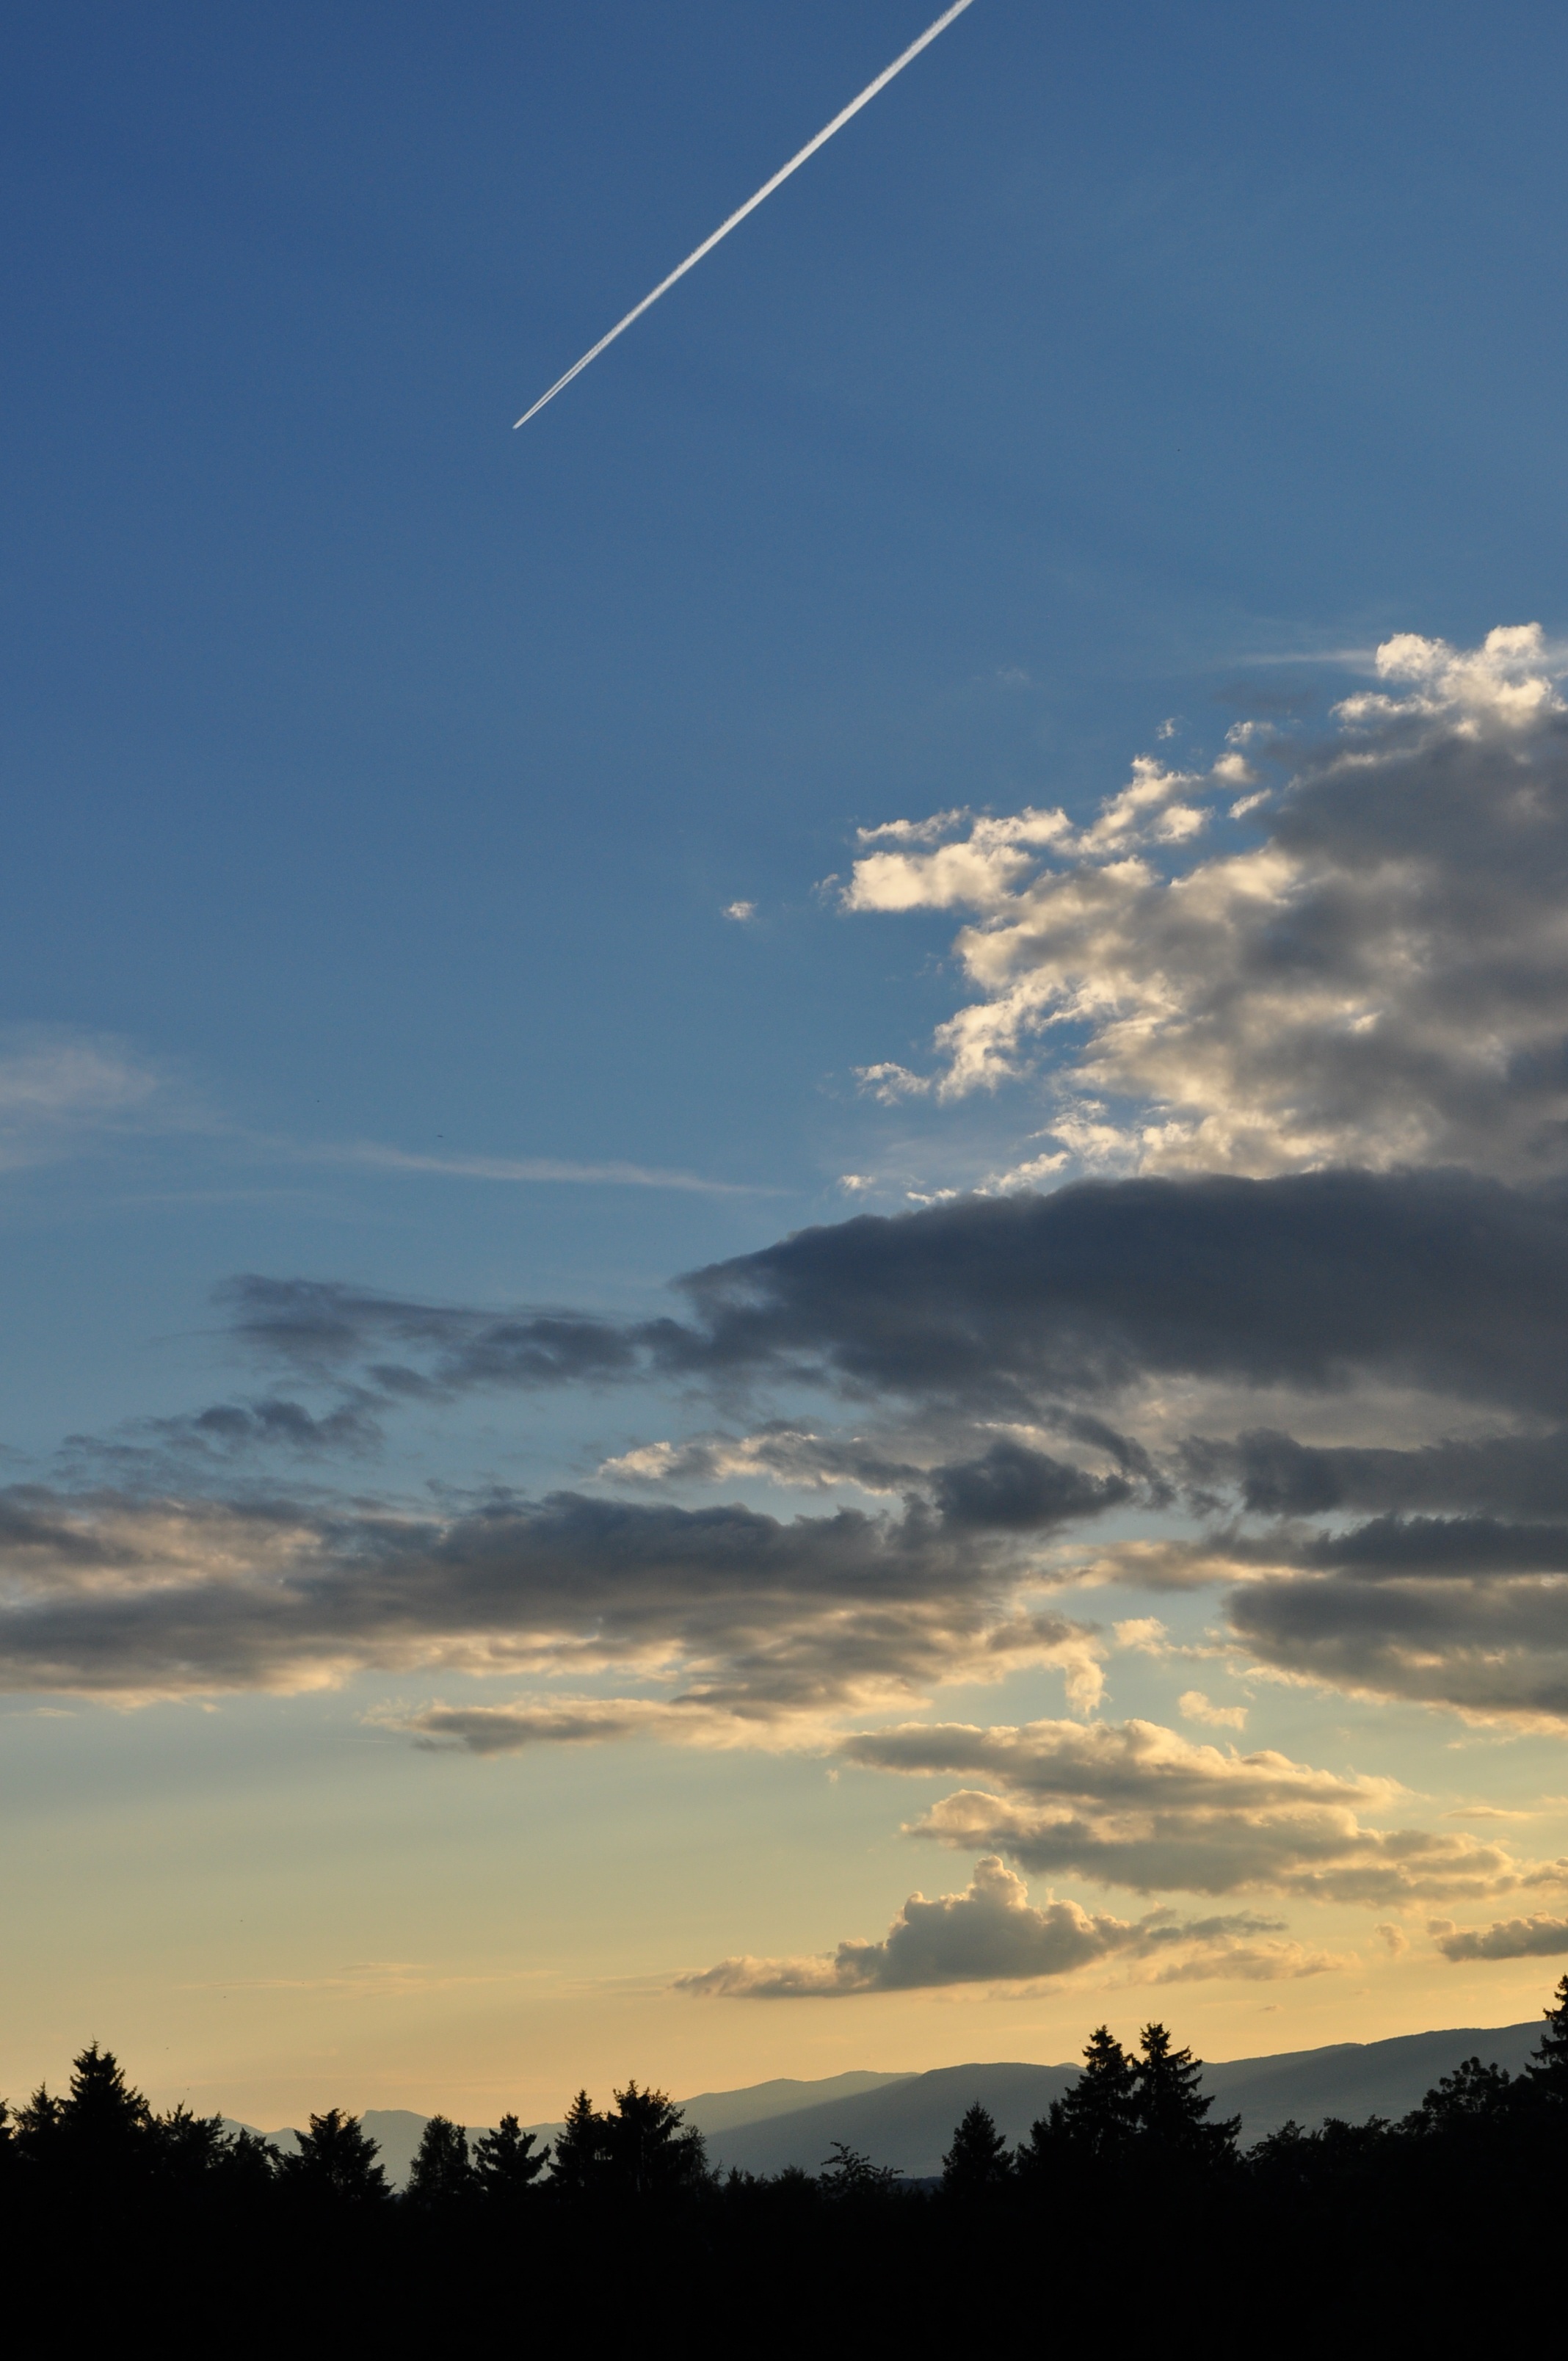
horizon, cloud, sky, sun, sunrise, sunset, prairie, sunlight, morning, dawn, atmosphere, fly, aircraft, dusk, evening, show, cumulus, plain, flat, afterglow, meteorological phenomenon, atmosphere of earth, line flyer